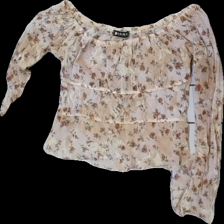
View: front
Type: Blouse
Category: Ladies
Brand: Not in the list
Brand text on label: logo femme
Colors: Beige, Brown, Grey
Material: 100% nylone
Pattern: Floral print
Cut: Regular
Season: All
Price range: 50-100
Recommended usage: Reuse
Description: blommig blus